Vyškov Zoo

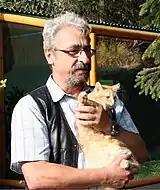
Josef Kachlík

Vyškov Zoo is a zoo in Vyškov in the South Moravian Region of the Czech Republic.